Florida Panthers

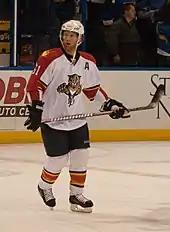
The Panthers acquired Brian Campbell during the 2011 off-season. Campbell played with the Panthers from 2011 to 2016.

On June 1, 2011, Kevin Dineen, head coach of the American Hockey League (AHL)'s Portland Pirates, was named to be the 11th head coach of the Panthers. The team also rebranded their image, releasing a new home jersey, predominantly red with navy blue sleeves, and eliminating the navy blue piping on the road jersey; this new replaced the navy blue one as the main home jersey. The 2011 off-season saw the acquisitions of Scottie Upshall, Tomas Fleischmann, Sean Bergenheim, Marcel Goc, Matt Bradley, Ed Jovanovski, Jose Theodore, Kris Versteeg, Tomas Kopecky and Brian Campbell.